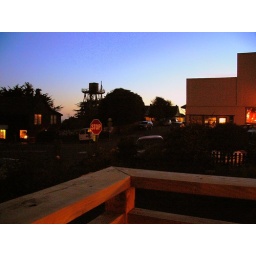
The water tower is looming near sunset